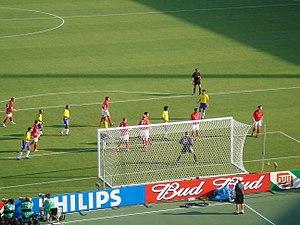
La Coupe des confédérations 2005 est la septième édition de la Coupe des confédérations. Elle s'est tenue en Allemagne, du 15 juin au 29 juin 2005.